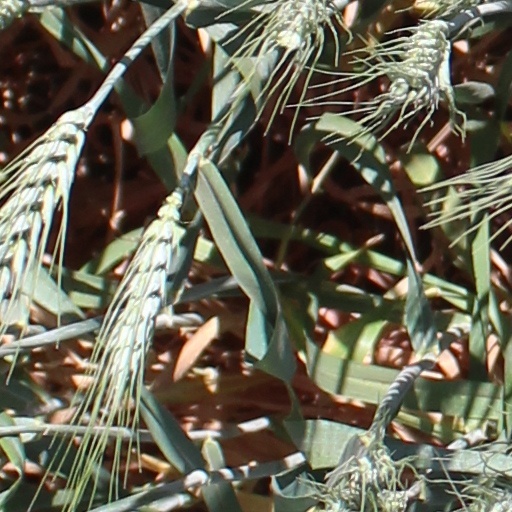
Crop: wheat